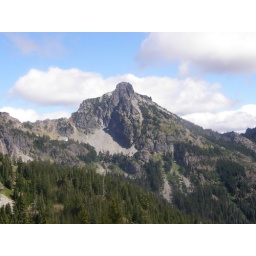
Hibox from from rock area lunch stop near high point on Lila lake trail.